Champa

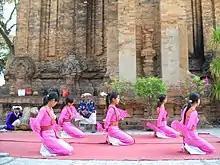
Champa ladies dance at Poklong Garai stupa in Phan Rang

The classical narrative of 'the Champa Kingdom' brought by earlier generations of scholarship, Georges Maspero and George Coedes, created the illusion of a unified Champa. Recent revisionist historians in the 1980s, for example Po Dharma and Trần Quốc Vượng, refuted the concept of single Champa. Chinese historical texts, Cham inscriptions, and especially the Cham annals, the "Sakkarai dak rai patao", both confirm the existence of multi-Campa scenarios. Po Dharma argues that Champa was not a single kingdom or centralized in the manner of Đại Việt but likely a confederation of kingdom(s) and individual city-states for most of its history. For several periods from the 700s to 1471, there was the king of kings or the overlord based out of the most significant powerful cities like Indrapura and Vijaya, who wielded more power, influence, and sense of unity over the other Cham kings and princes, and perhaps those minor local kings and princes (Yuvarāja – not necessary mean crown prince) or regional military commander/warlords (senāpati) were from local associates that had no connection with the dominant ruling dynasty or could be a member of that royal lineage within the perimeter of the mandala. Mandala is the term coined by O. W. Wolters describing the distribution of state power among small states within large kingdoms in premodern Southeast Asia.